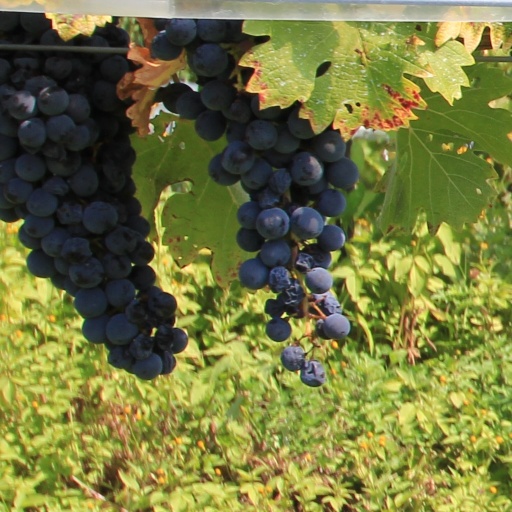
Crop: grape